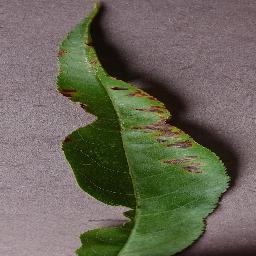
Label: Peach___Bacterial_spot